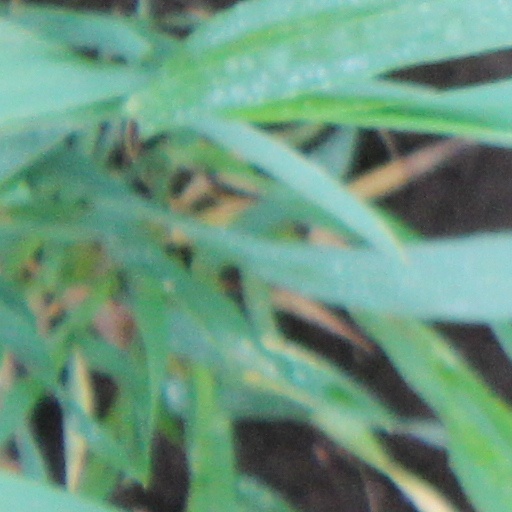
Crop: wheat